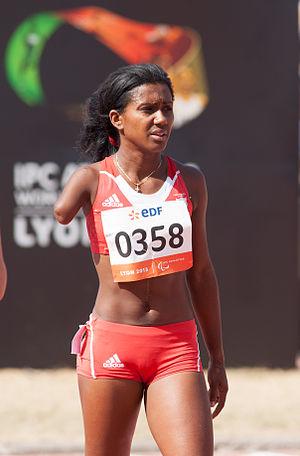
Yunidis Castillo, née le 6 juin 1987, est une athlète handisport cubaine, championne paralympique et détentrice des records du 100 et 200 mètres.